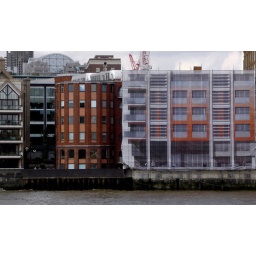
false frontage covers building work beside the river Thames.